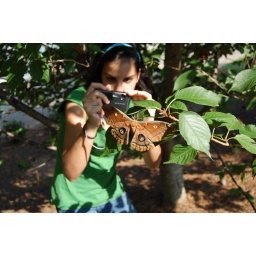
Polyphemus moth in cherry tree and Gen.